Pangarap na Bituin

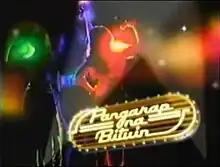
Title card

Pangarap na Bituin (/) is a 2007 Philippine television drama series broadcast by ABS-CBN. The series is based on a 1986 Philippine film "Sana'y Wala Nang Wakas". Directed by Erick C. Salud and Trina N. Dayrit, it stars Sarah Geronimo, Rica Peralejo and Maja Salvador. It aired on the network's Primetime Bida line up and worldwide on TFC from September 3 to December 7, 2007, replacing "Walang Kapalit" and was replaced by "".